Hamlet

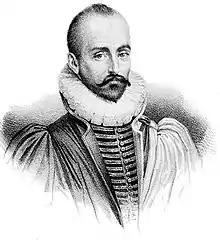
Philosophical ideas in "Hamlet" are similar to those of the French writer Michel de Montaigne, a contemporary of Shakespeare's (artist: Thomas de Leu, fl. 1560–1612).

Written at a time of religious upheaval and in the wake of the English Reformation, the play is alternately Catholic (or piously medieval) and Protestant (or consciously modern). The ghost describes himself as being in purgatory and as dying without last rites. This and Ophelia's burial ceremony, which is characteristically Catholic, make up most of the play's Catholic connections. Some scholars have observed that revenge tragedies come from Catholic countries such as Italy and Spain, where the revenge tragedies present contradictions of motives, since according to Catholic doctrine the duty to God and family precedes civil justice.